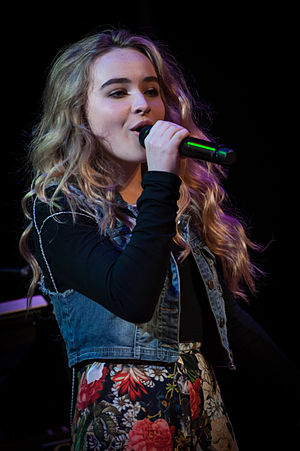
Sabrina Carpenter
Sabrina Carpenter - Til Disney Konference
Sabrina Ann Lynn Carpenter, er en amerikansk sanger, sangskriver og skuespiller. Hun er den unge version af Chloe Goodwin i The Goodwin Games og hun er Maya Hart i Disney Channel serien Girl meets world. Hun har også skrevet kontrakt med Hollywood Records.